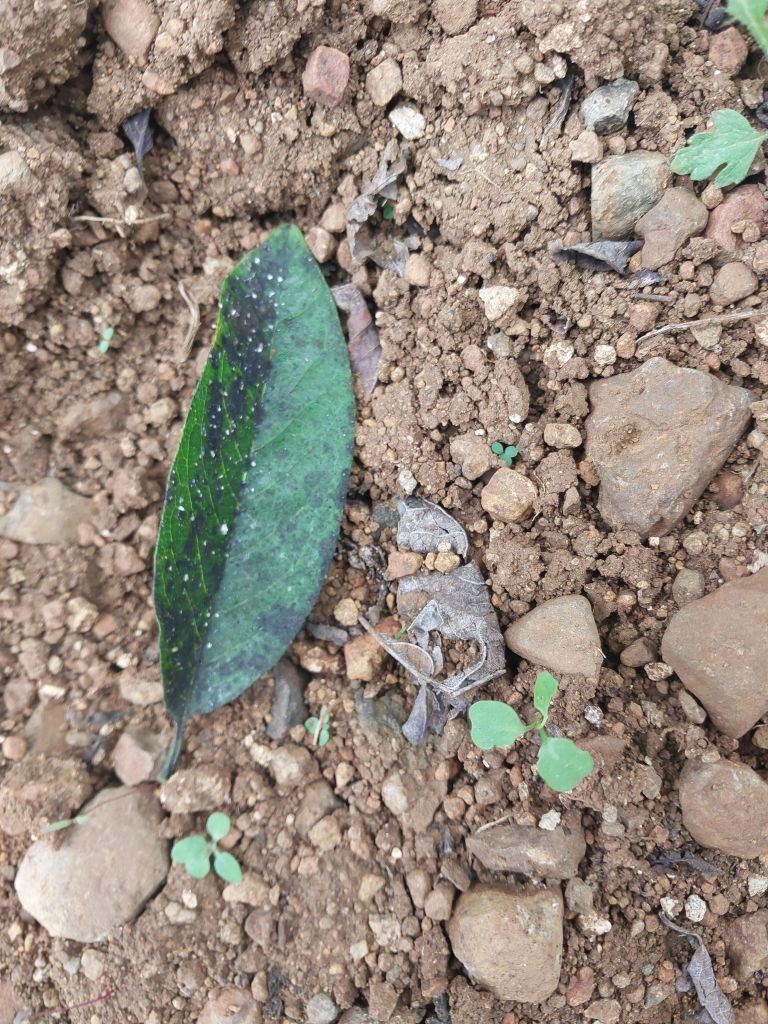
Disease label: Leaf spot on Leaves